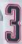
Number: 3